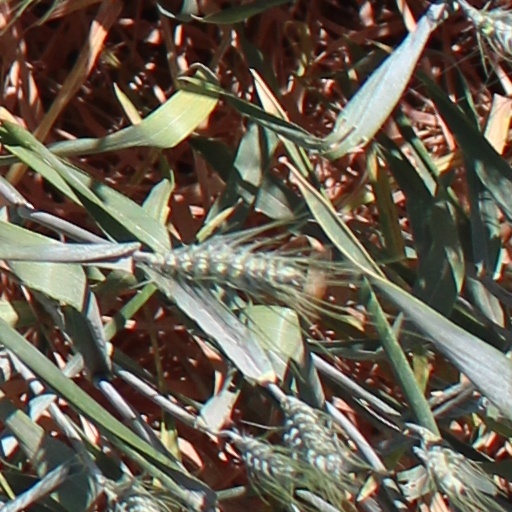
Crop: wheat